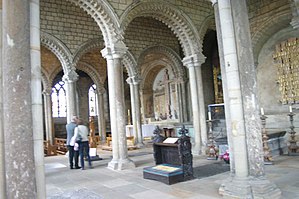
Durham Cathedral / Galileakapellet
Galilæakapellet
Durham Cathedral er en domkirke i Durham i Nordengland, som blev bygget til ære for Skt. Cuthbert. Hans relikvier ligger i et kapel bag højalteret med indgang fra De ni altres kapel. Munken Beda nedskrev en del om Cuthberts liv, og Bedas relikvier findes også i kirken.